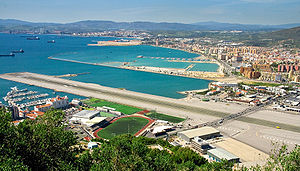
Gibraltar Lufthavn
Gibraltar Lufthavn eller North Front Airport, er en international lufthavn i det britiske oversøiske territorium Gibraltar på den Iberiske Halvø. Lufthavnen er ejet af det britiske forsvarsministerium og bruges af Royal Air Force, ligesom der i 2011 var kommerciel ruteflyvning til flere destinationer i Storbritannien. I 2006 ekspederede den 330.057 passagerer.